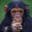
Label: chimpanzee